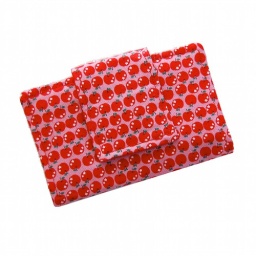
Business card case in red apple